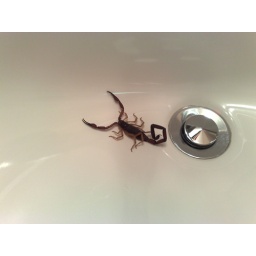
apparently Key West has scorpions, found him in the sink when we got back from the bar